VMM-266

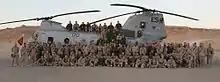
HMM-266 Squadron Photo taken 1 November 2005 at Al-Asad Iraq

In February 2004, the HMM-266 (Rein) boarded the and sailed east for the Mediterranean Sea. They passed through the Suez Canal and debarked in April to establish a base of operations in Kandahar, Afghanistan to participate in Operation Asbury Park. Operation Asbury Park was extended one month, and HMM-266 (Rein) ceased combat operations on 10 July, returning home on 16 September 2004.